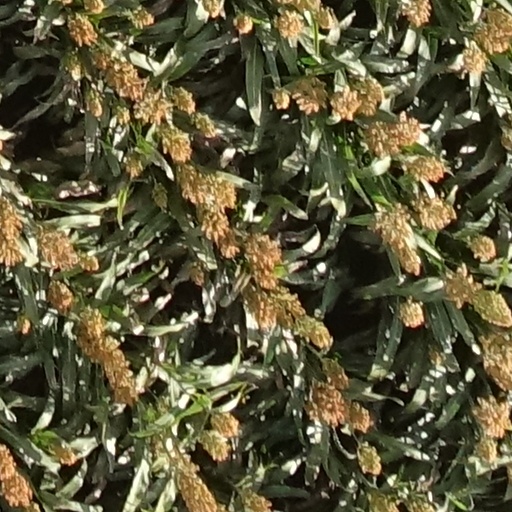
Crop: sorghum